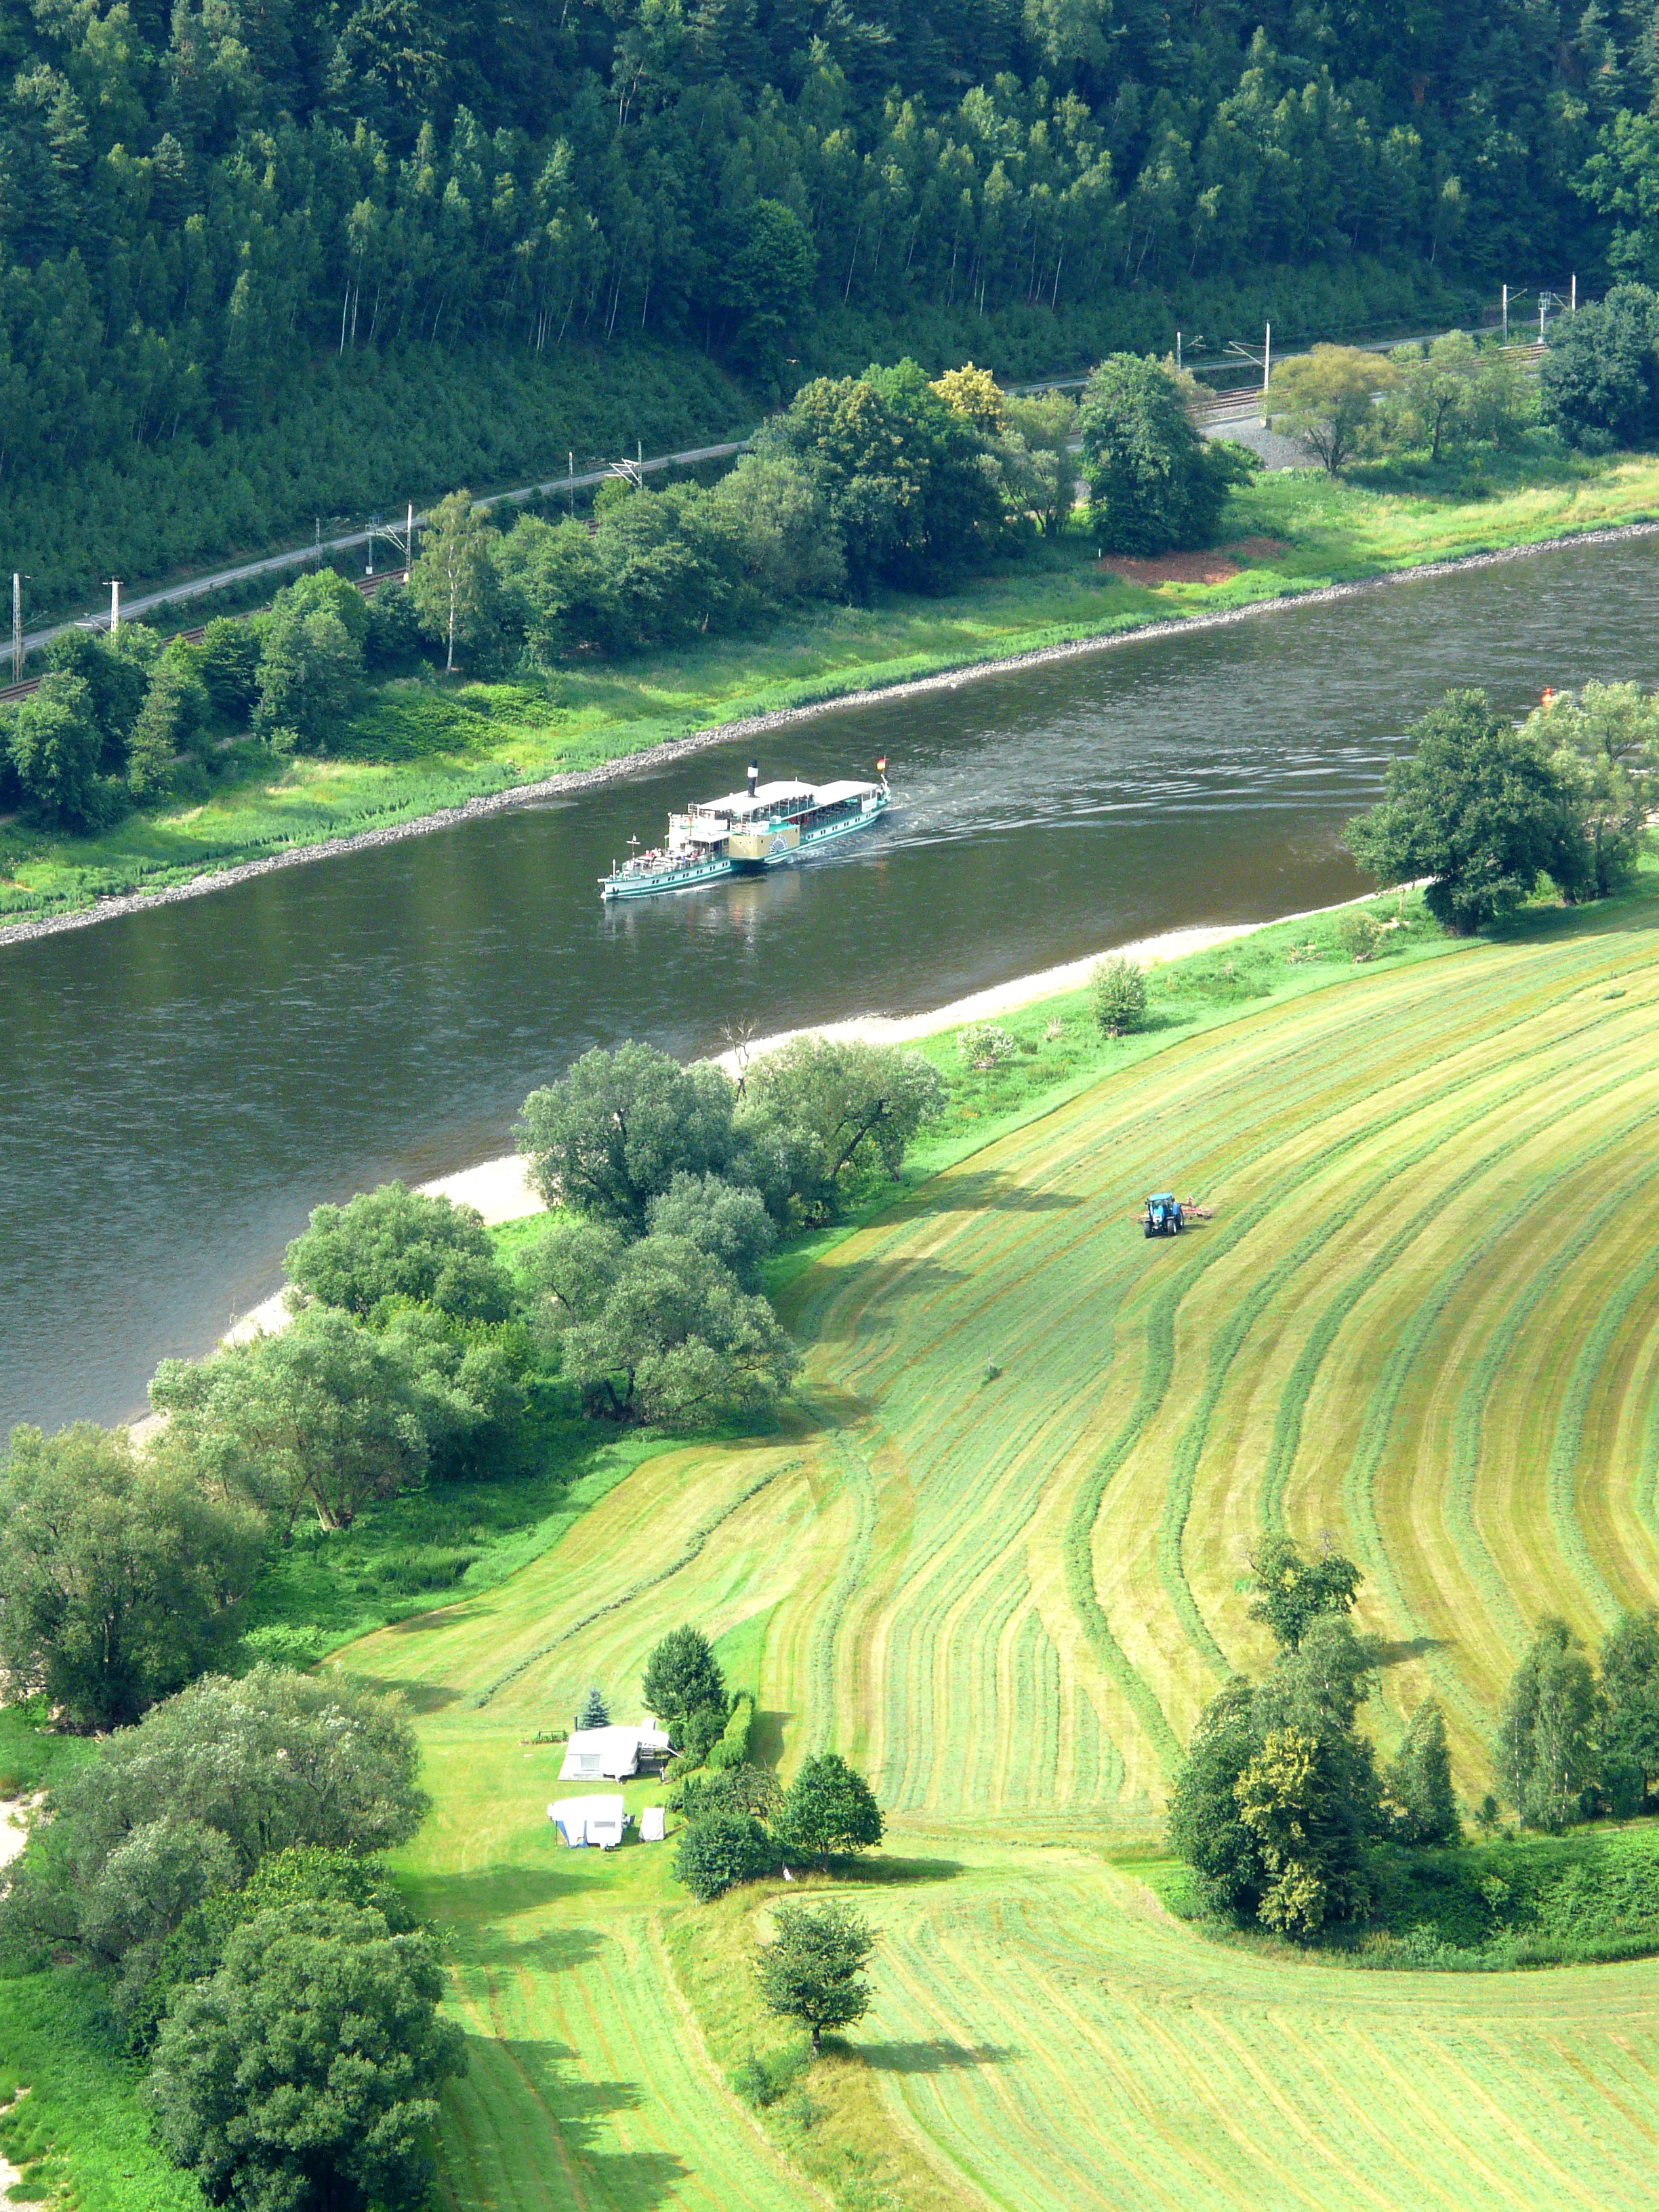
landscape, tree, field, meadow, hill, lake, river, valley, boot, green, reservoir, agriculture, plain, terrace, plateau, ecosystem, rural area, bird's eye view, paddy field, aerial photography, view from the top